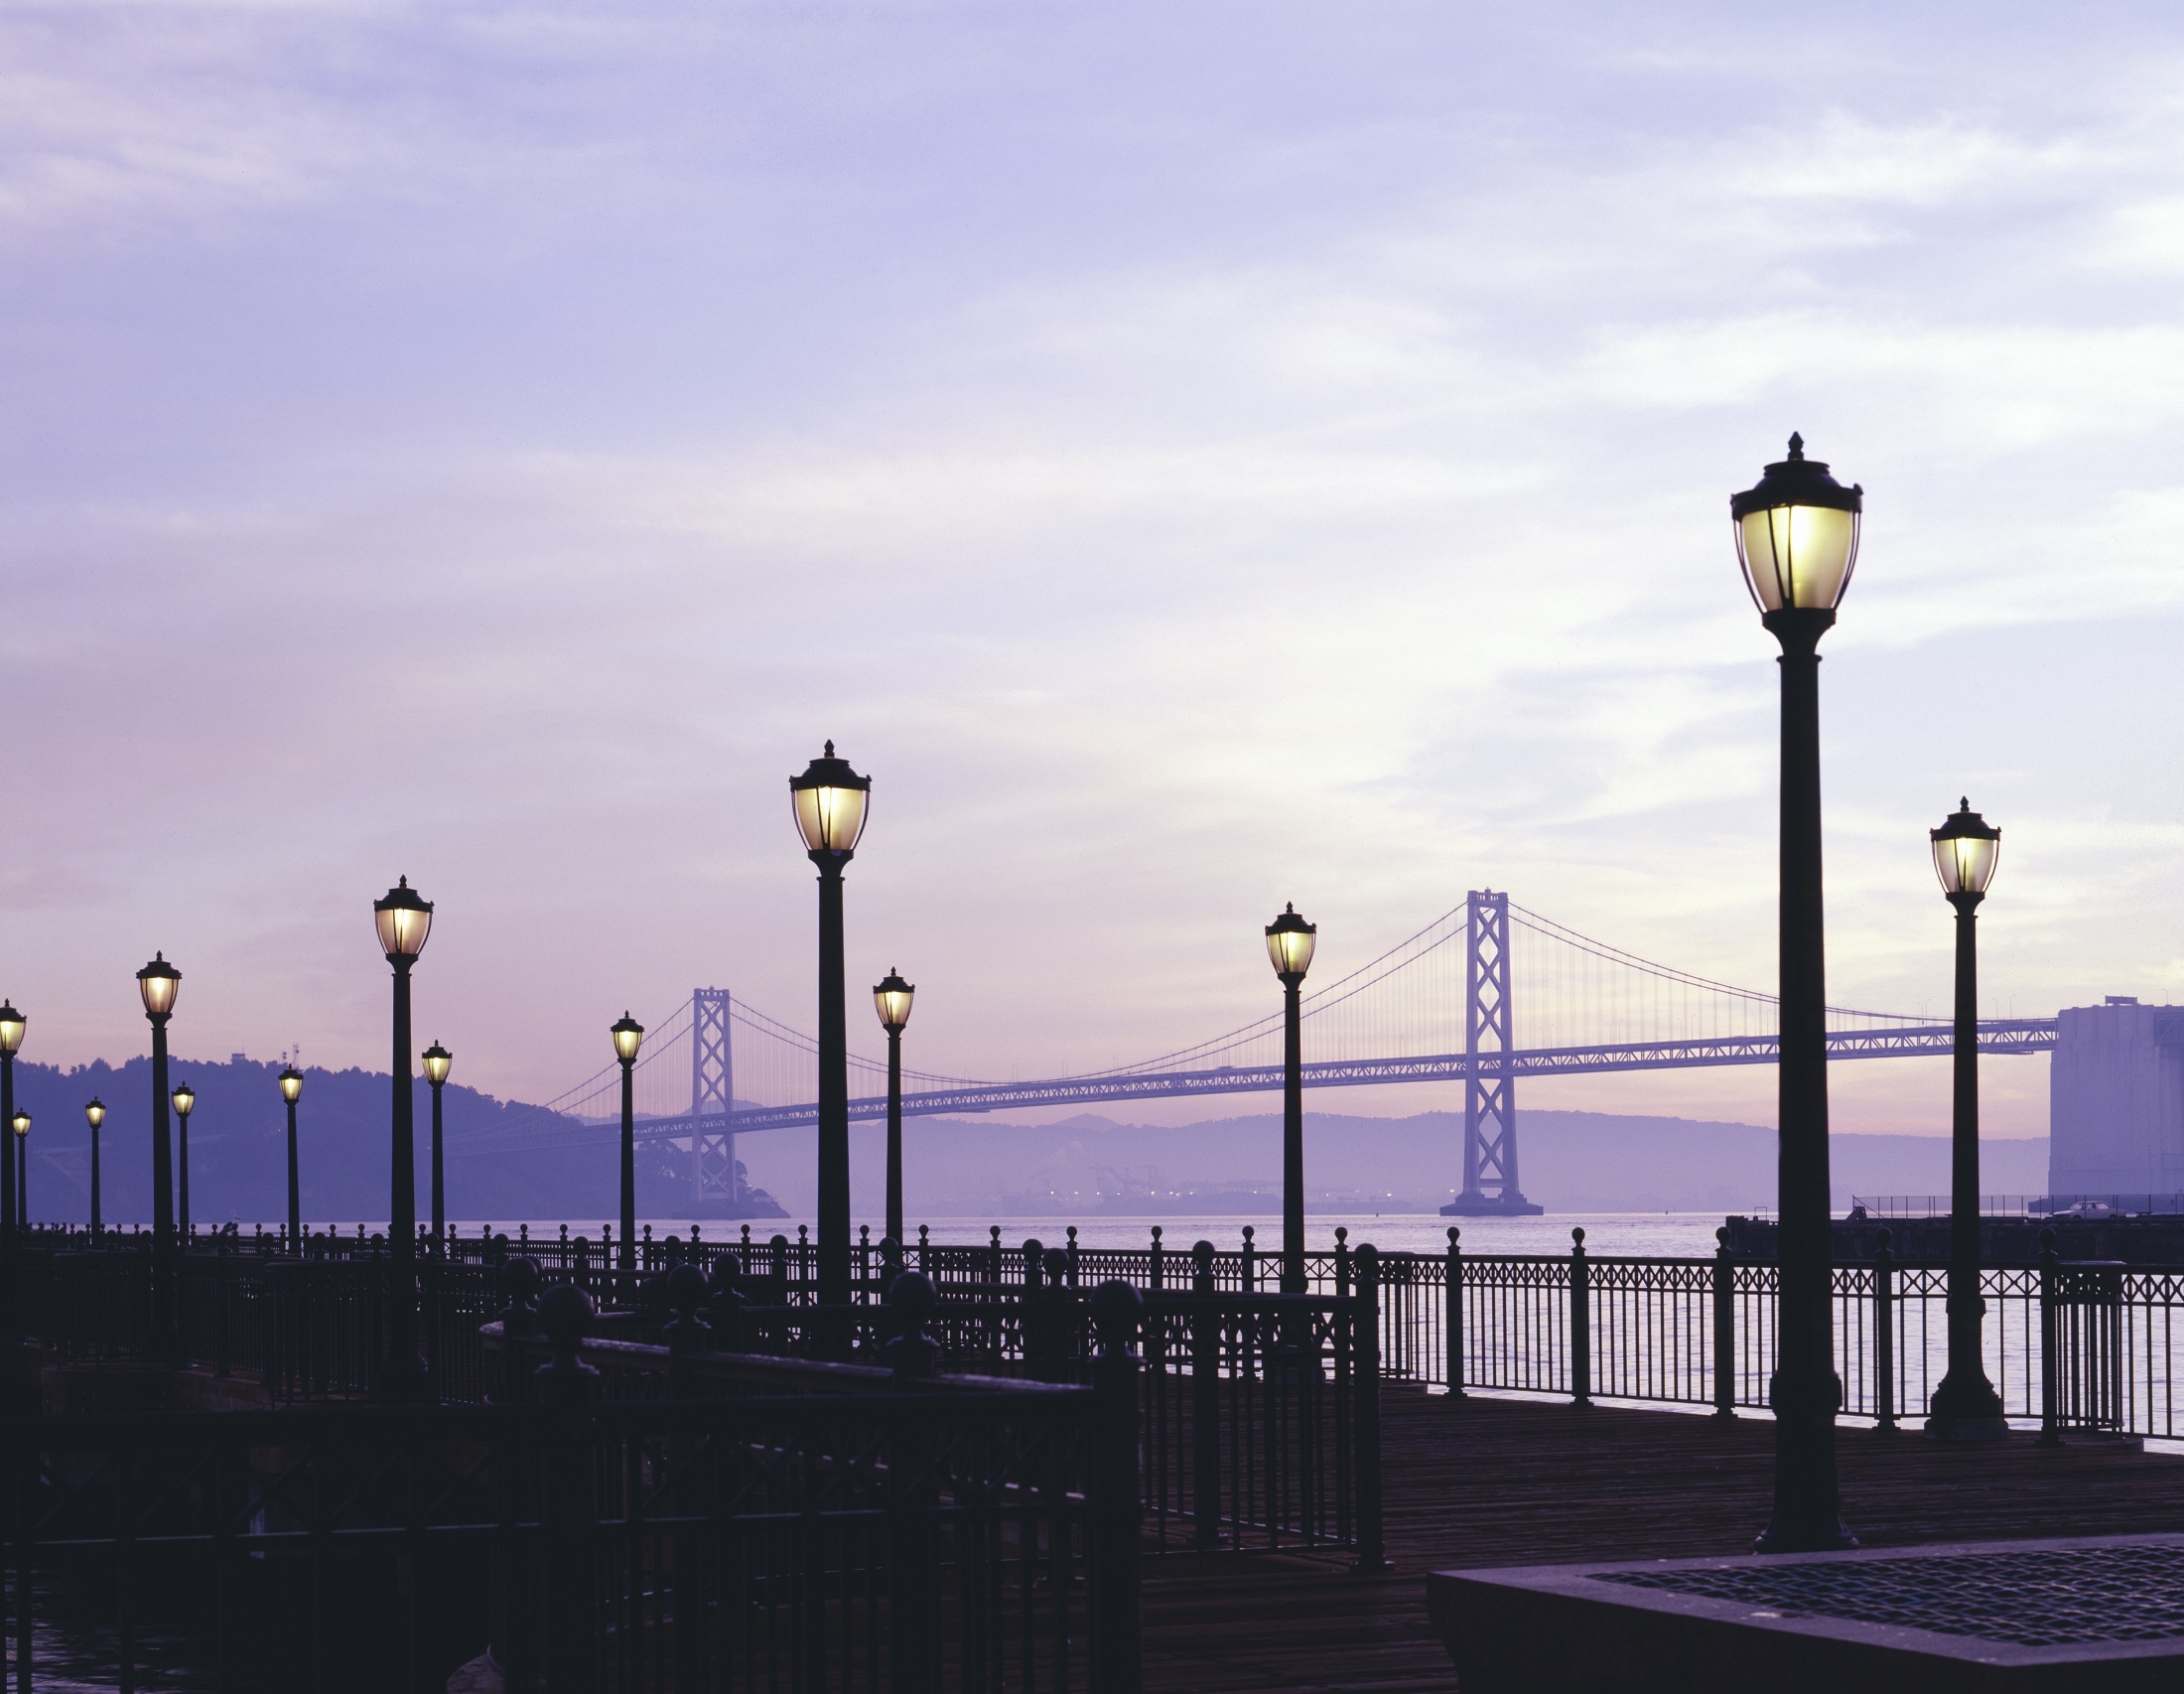
landscape, sea, coast, water, ocean, horizon, light, architecture, sky, boardwalk, sunset, bridge, skyline, morning, view, dawn, city, urban, pier, walkway, panorama, travel, san francisco, dusk, evening, twilight, reflection, tower, tranquil, scenery, usa, bay, landmark, street light, lighting, california, outdoors, lights, clouds, light fixture, shape